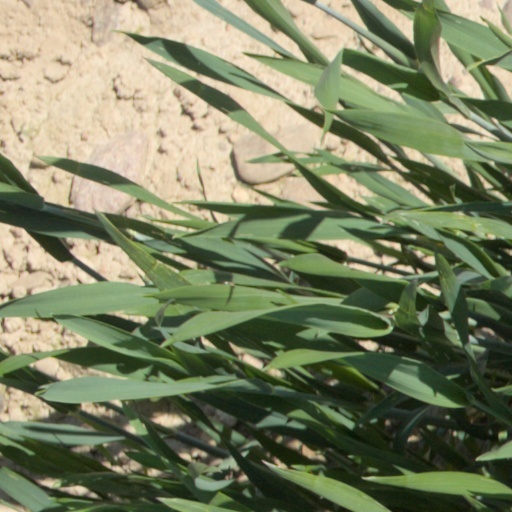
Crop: wheat